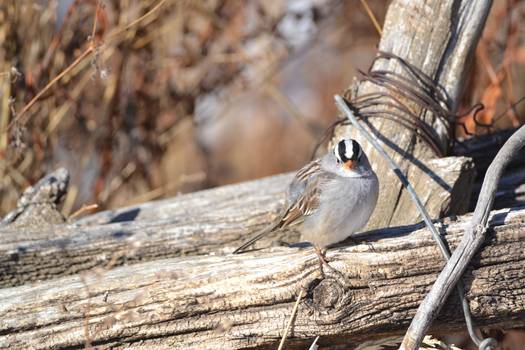
Label: No Watermark